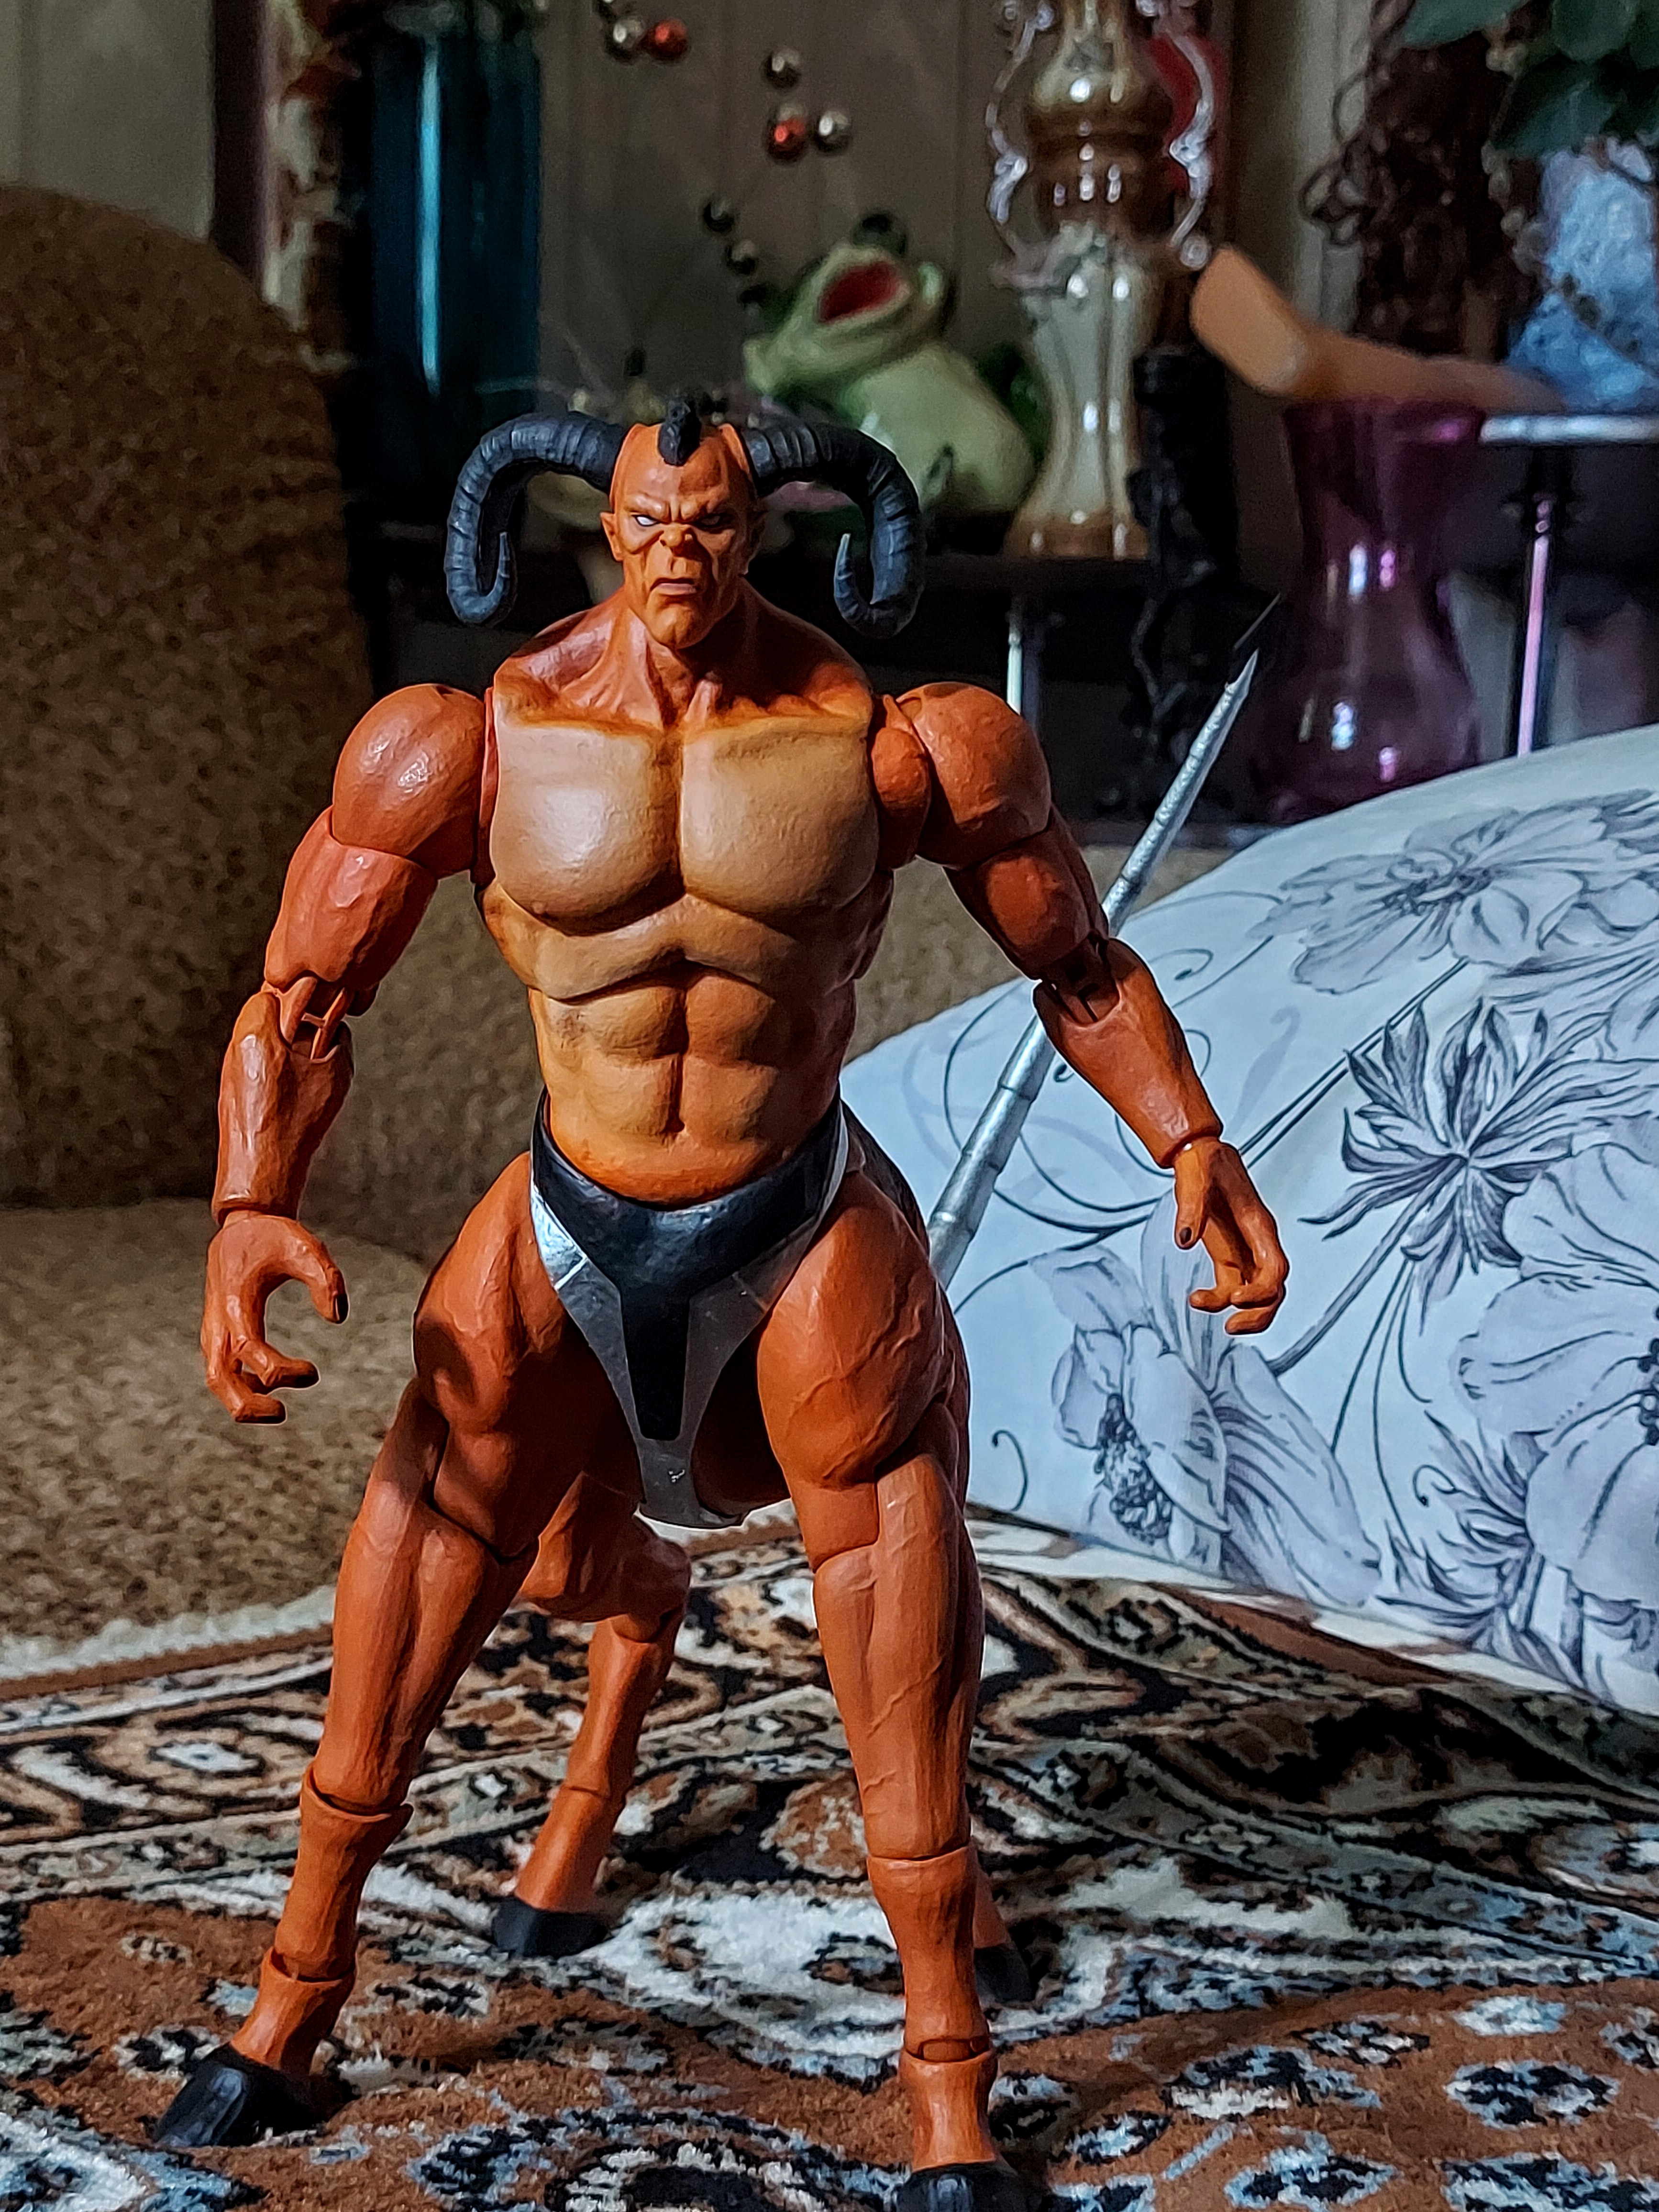
Shokan, storm, collectibles, warrior, fighter, action, figure, bodybuilder, bodybuilding, chest, thigh, toy, trunk, art, abdomen, Barechested, event, metal, action figure, human leg, flesh, collectable, fiction, shorts, physical fitness, figurine, illustration, belt, fictional character, competition event, visual arts, undergarment, hero